Alyssa Carson

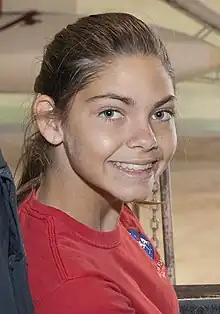
Alyssa Carson in 2015

Alyssa Carson (born March 10, 2001) is an American social media influencer and space enthusiast known for her ambition from a young age to be the first person on Mars. She has attended numerous space camps and has visited every NASA visitor center. She uses the social media branding NASABlueberry, but NASA has publicly stated she is not affiliated with NASA or any space program.